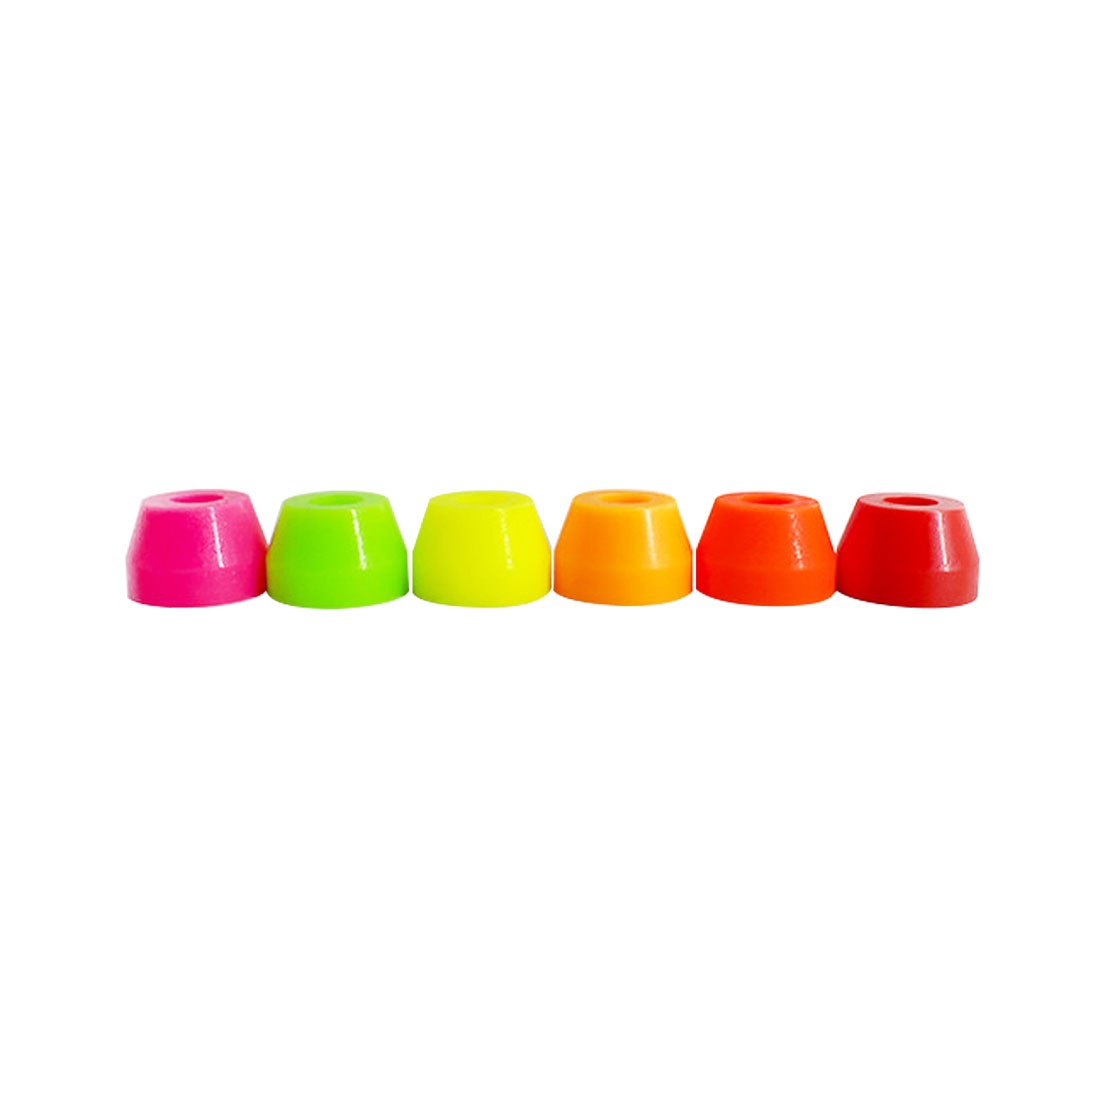
ABEC 11 Reflex Conical Bushing - Single
- ABEC 11 Reflex Skateboard Bushing - Shape: Cone/Conical 0.550", 0.650" & 0.750" - Durometer: 74a (Green), 77a (Pink), 80a (Lime), 83a (Lemon), 86a (Orange), 89a (Orange+), 92a (Red) & 95a (Black) - Sold as SINGLE Bushing Only HARDNESS: 74a - 83a: Very light riders w/ a very loose or carving set-up. 86a - 89a: Light or average weight riders w/ a loose to medium set-up. 89a - 92a: Light or average weight riders w/ a tight set-up. 92a - 95a: Average or heavy riders w/ a tight set-up. SIZE: .550" Conical: For trucks needing more clearance for grinding (Paris street trucks/Attack Trucks/ Indys) or hard carving setups. .650" Conical: For trucks needing a taller bushing with more lean. .750" Conical: For trucks needing a much taller bushing than standard boardside where the rider wants more lean or for specialised setups used in slalom or distance pump skating. The Reflex line of bushings from ABEC 11 are made with their specialised high-rebound 'Reflex' urethane formula, also used in their Zig Zag & Big Zig wheel line. Keeping the familiar urethane color/duro code consistent with the popular wheel line (and adding a few along the way), the Reflex Bushings start at a soft 74a and graduate to a stiff 95a, in a assortment of barrel and cone shapes, for a nice range of customizing possibilities to fit your favorite trucks.
Brand: ABEC 11
Category: Sporting Goods > Outdoor Recreation > Skateboarding > Skateboard Parts > Skateboard Small Parts > Skateboard Pivot Cups